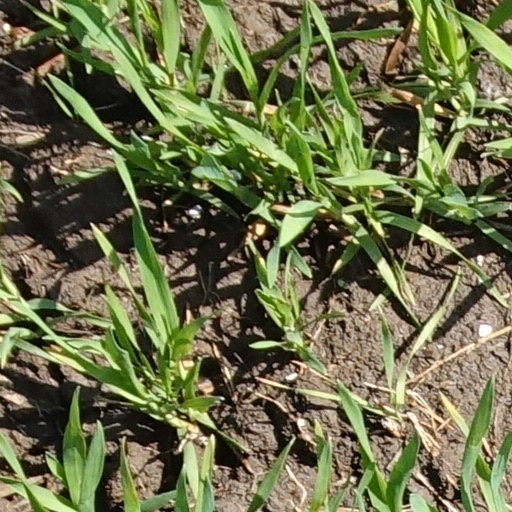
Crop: wheat